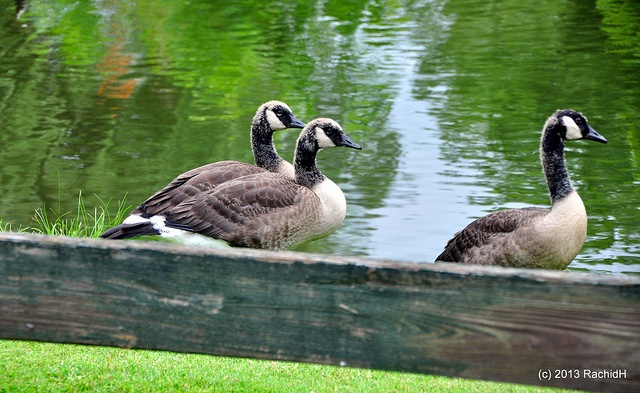
three ducks next to the shore of a pond
A flock of ducks floating on top of a lake.
The three ducks are by the water outside.
Three geese that are standing by a pond.
Three ducks walking along a dock near the water.